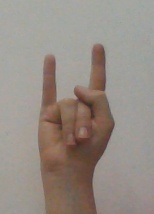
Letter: la